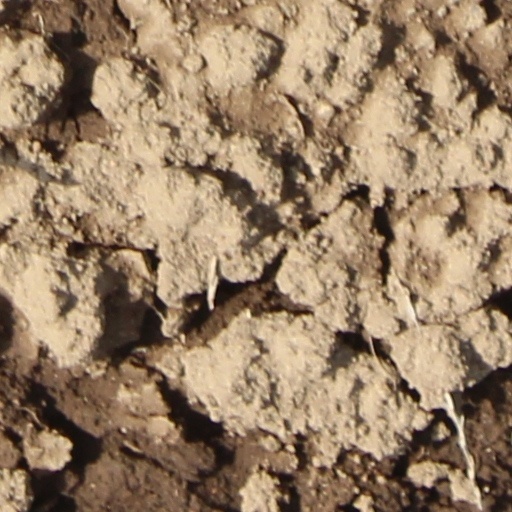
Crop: wheat